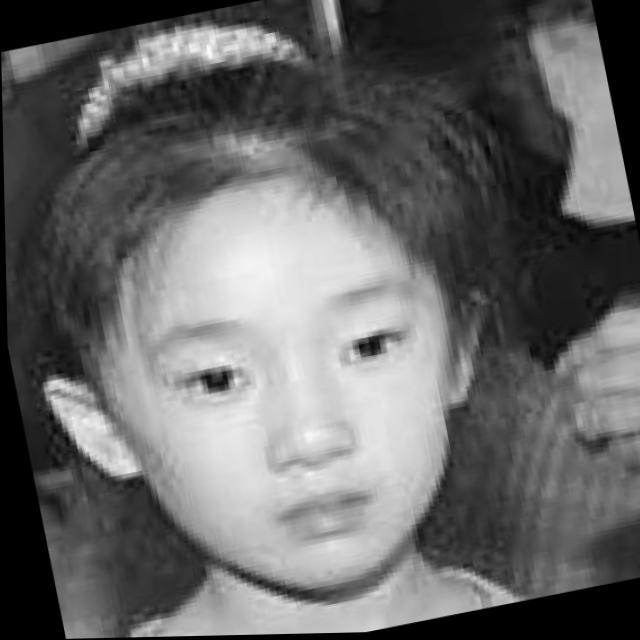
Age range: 0-12